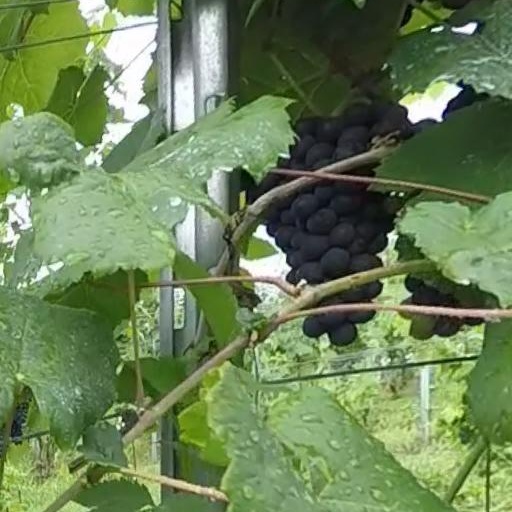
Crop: grape